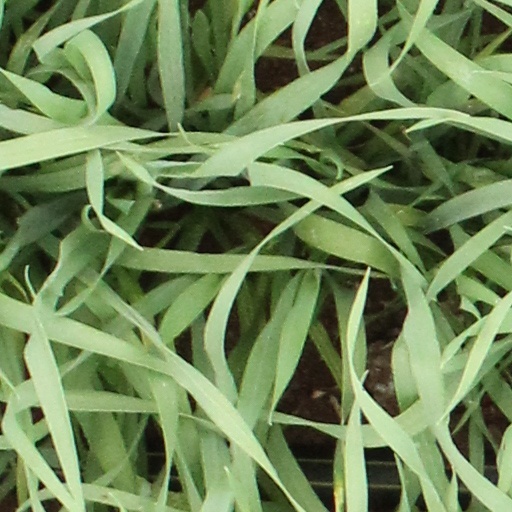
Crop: wheat